Darwen

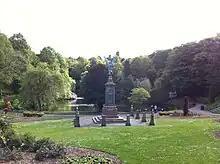
Bold Venture Park from the main entrance. The picture also shows the Darwen War Memorial

Darwen Town Hall was opened on 11 July 1882 and the clock tower was added in 1899 when Dr. James Ballantyne became mayor. In the 1920s part of the market ground was made into the town's bus station which still remains today. Although local government proceedings were transferred to Blackburn in the 1970s, the council chambers remained in the building, and were used by the magistrates' court from 1983 until 1992. The town hall currently houses offices of Blackburn with Darwen Borough Council and the local Neighbourhood Policing Team, and is a venue for meetings of the Darwen Town Council established in 2009. Five shop units opened in 2011.